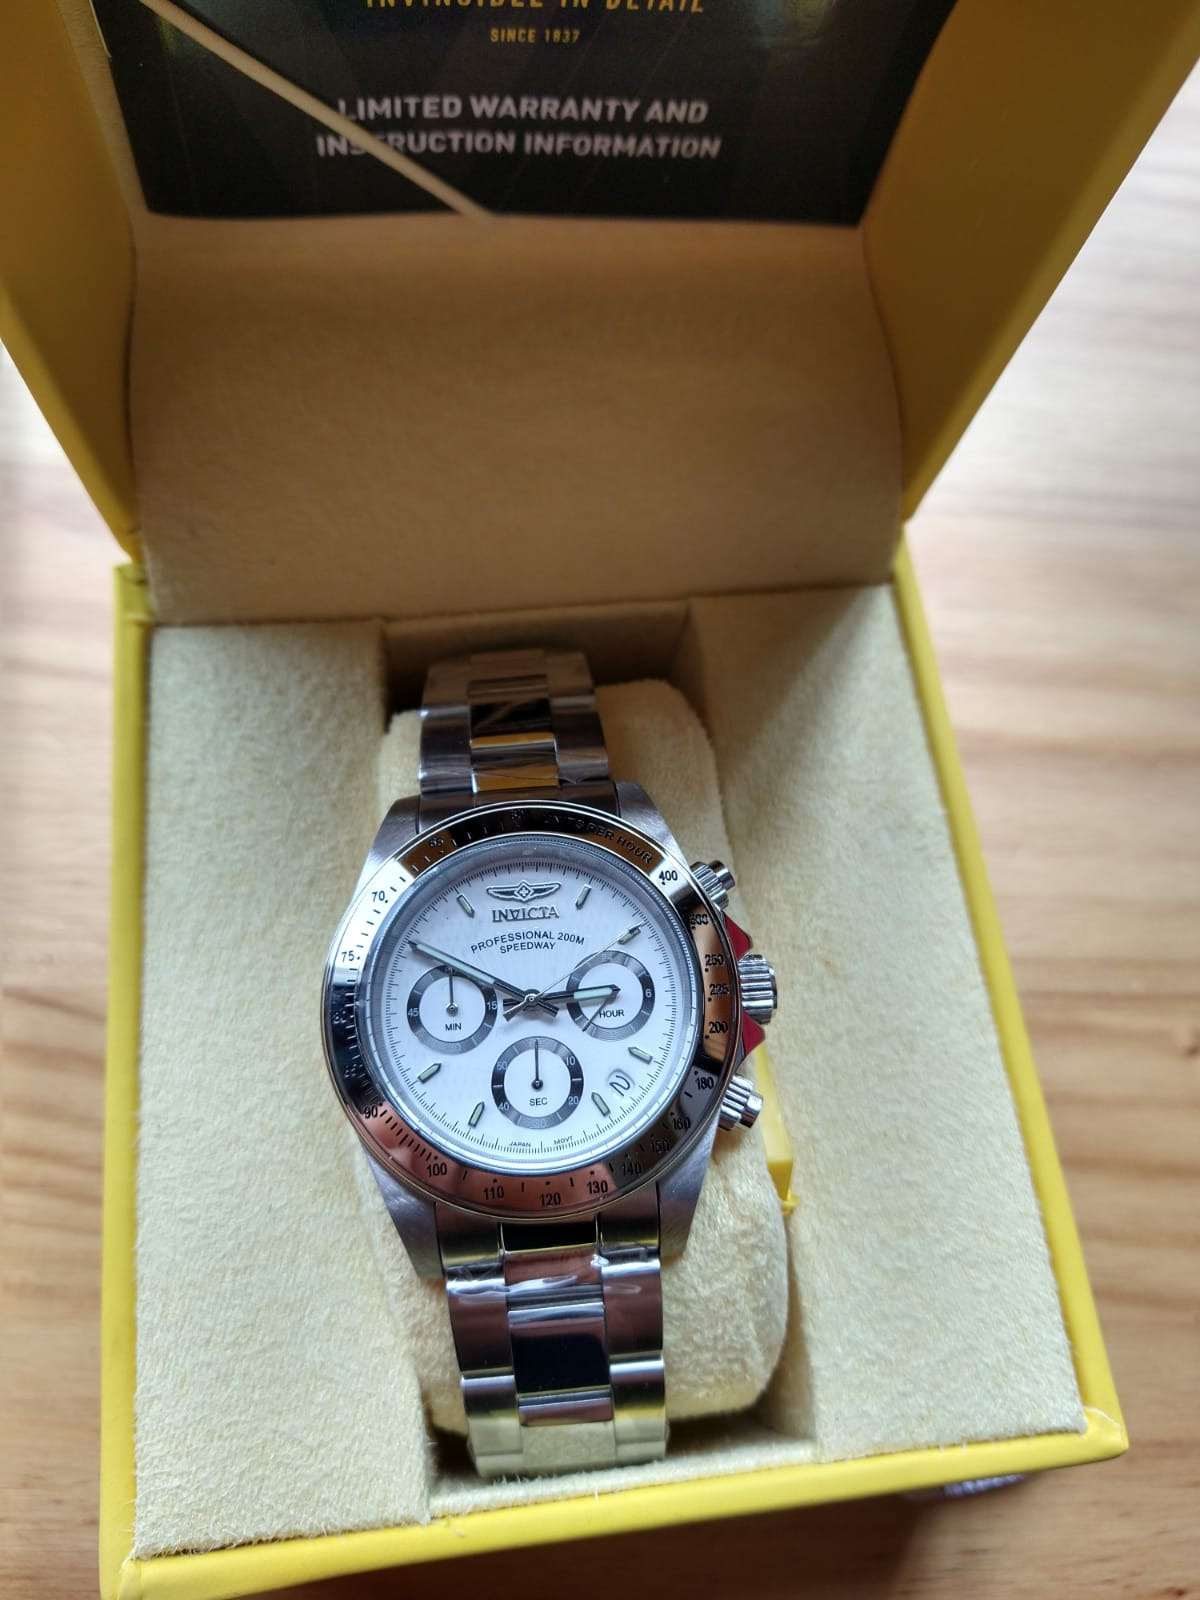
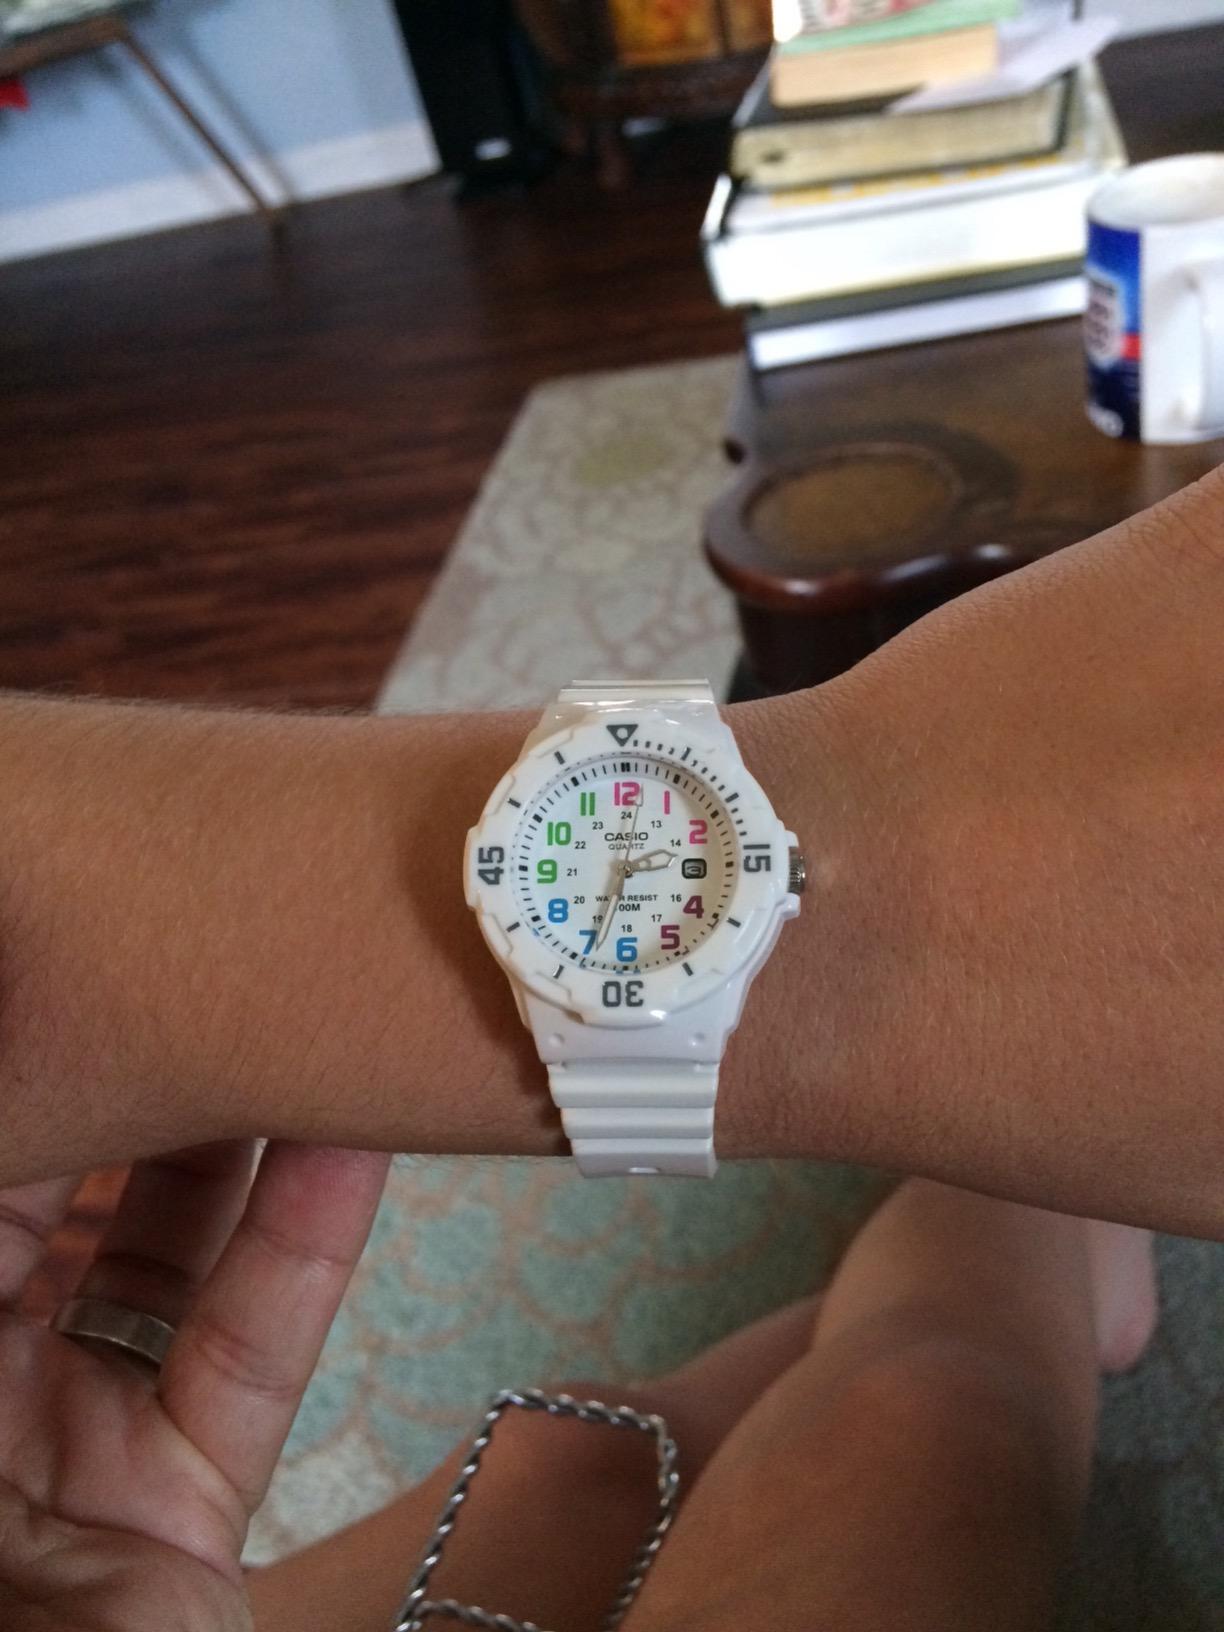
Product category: accessories_watch
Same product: no